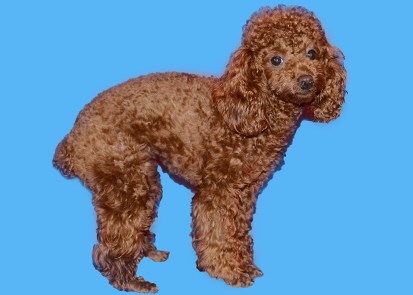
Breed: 2925-n000114-toy_poodle